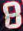
Number: 8